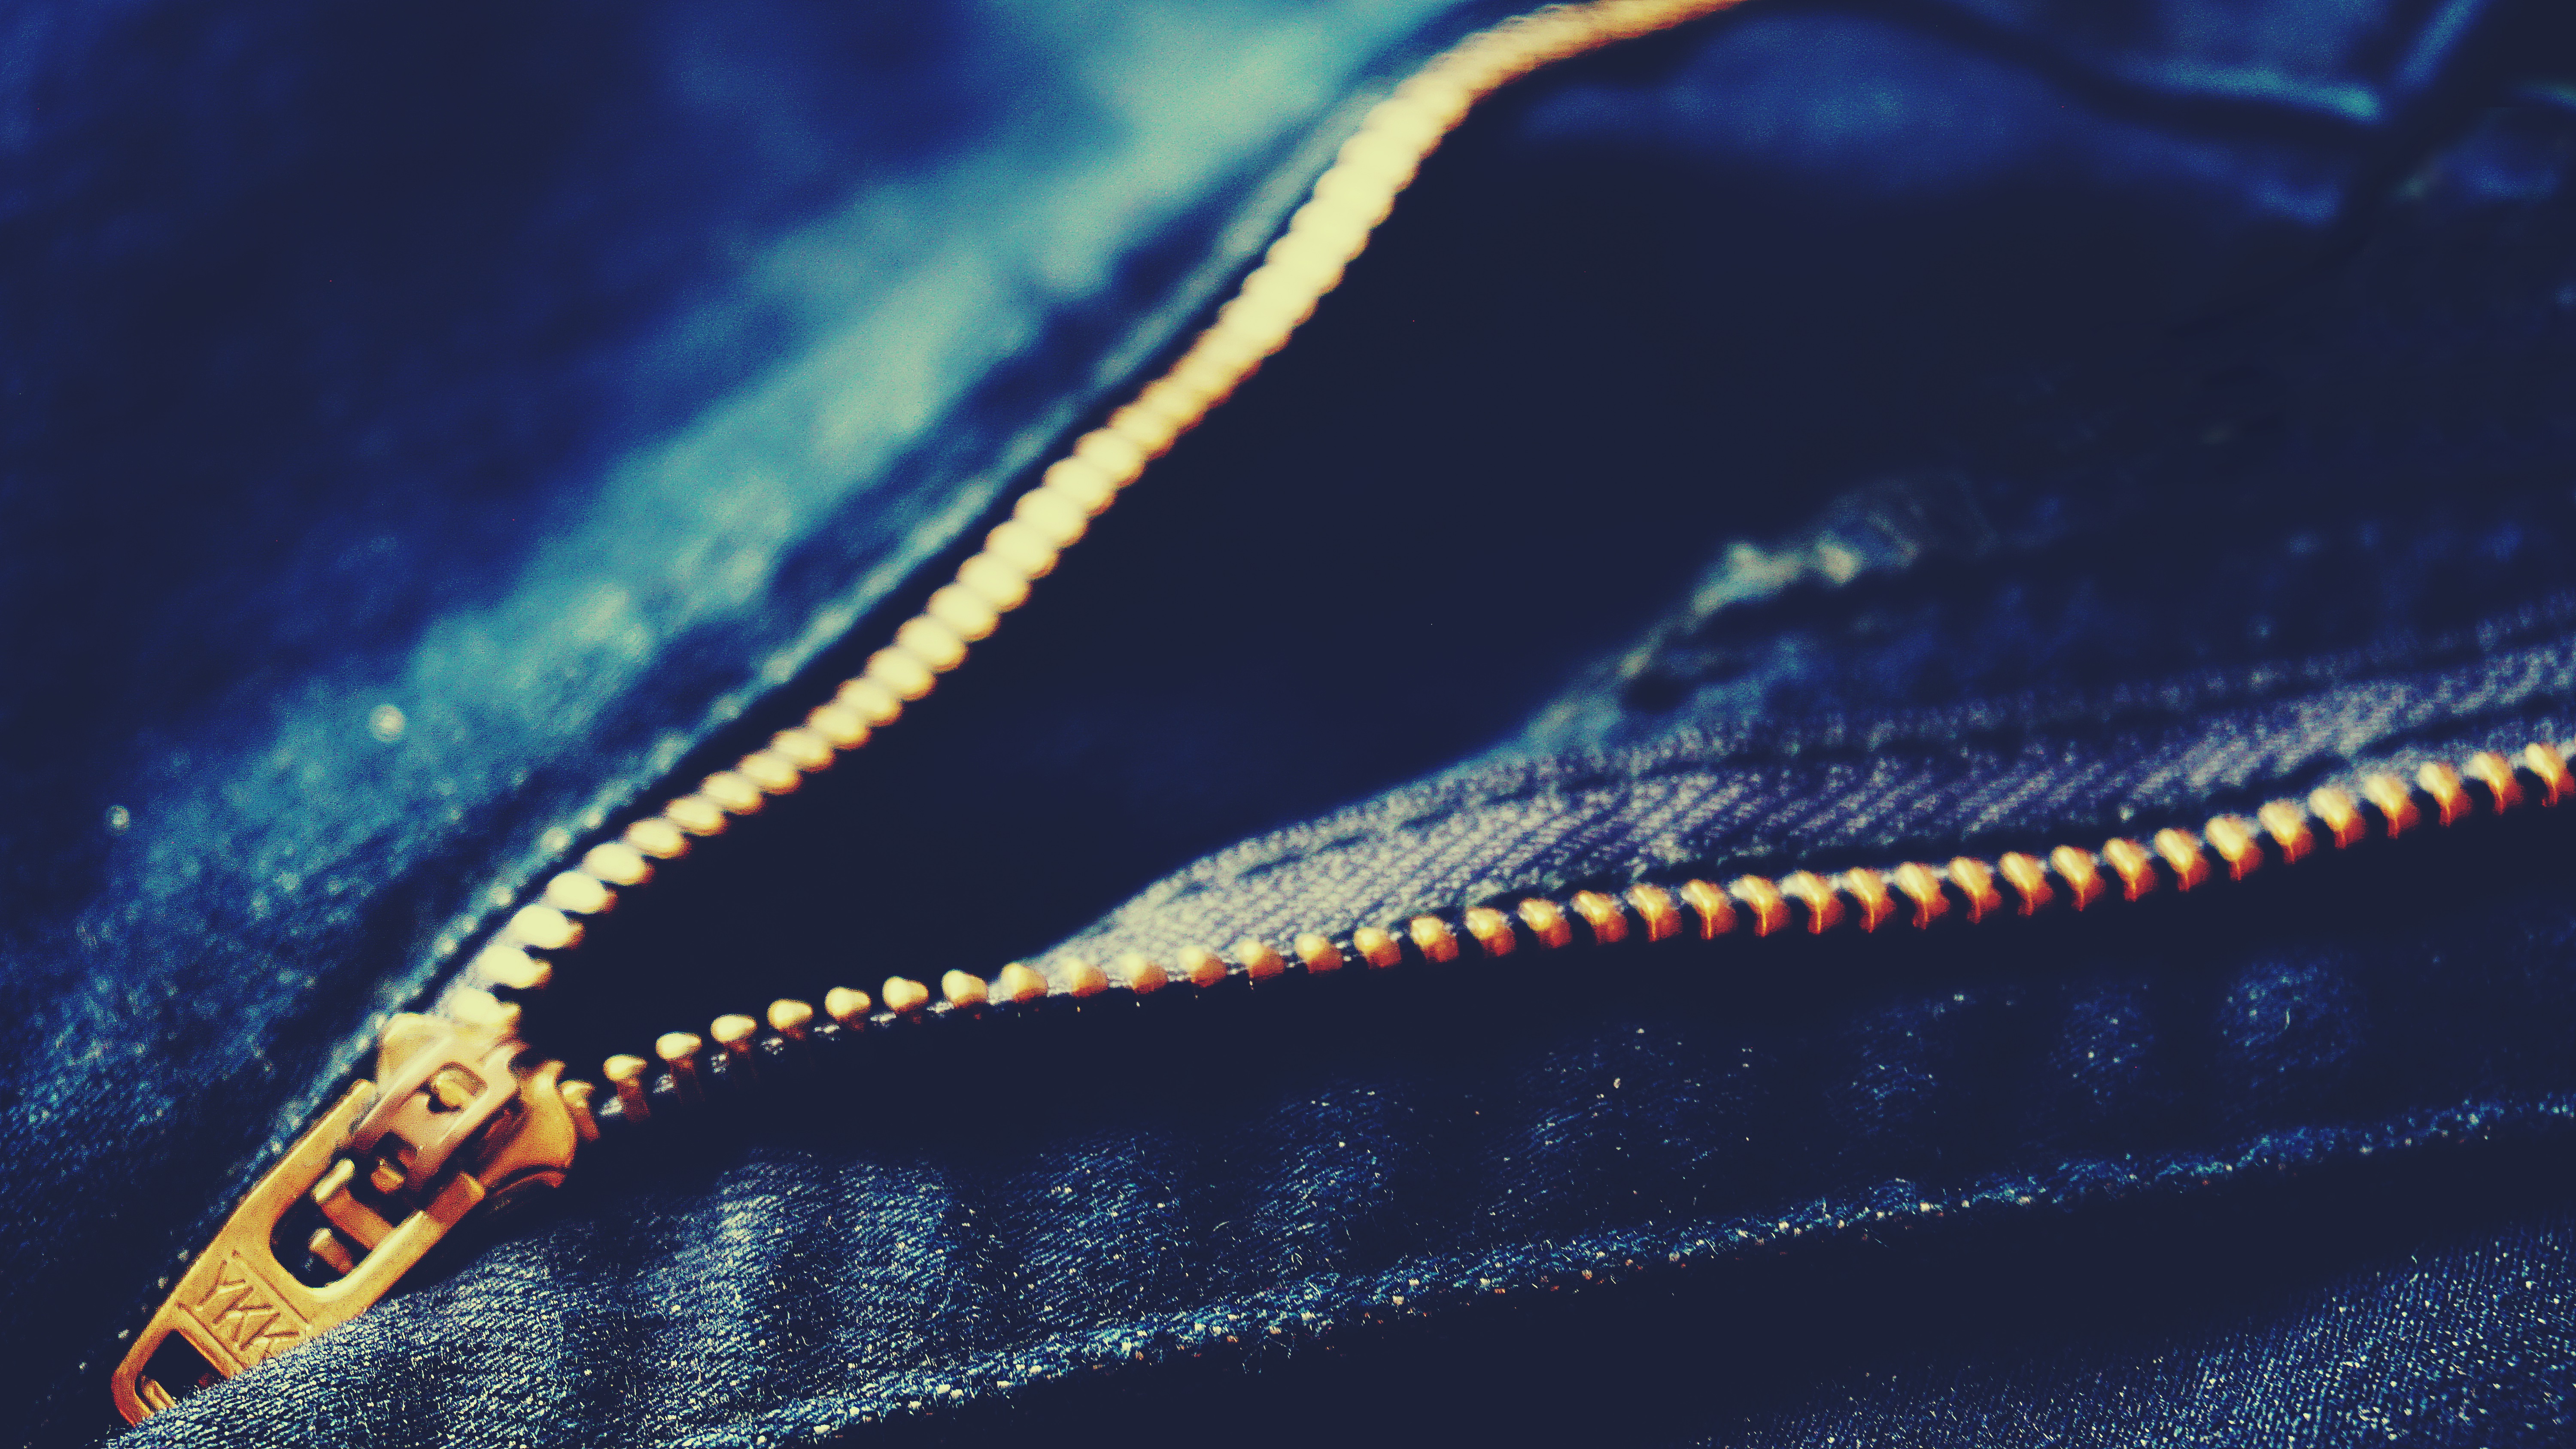
jeans, zipper, zip, clothes, clothing, sewing, fastener, blue, close up, macro photography, organism, sky, water, electric blue, marine biology, computer wallpaper, space